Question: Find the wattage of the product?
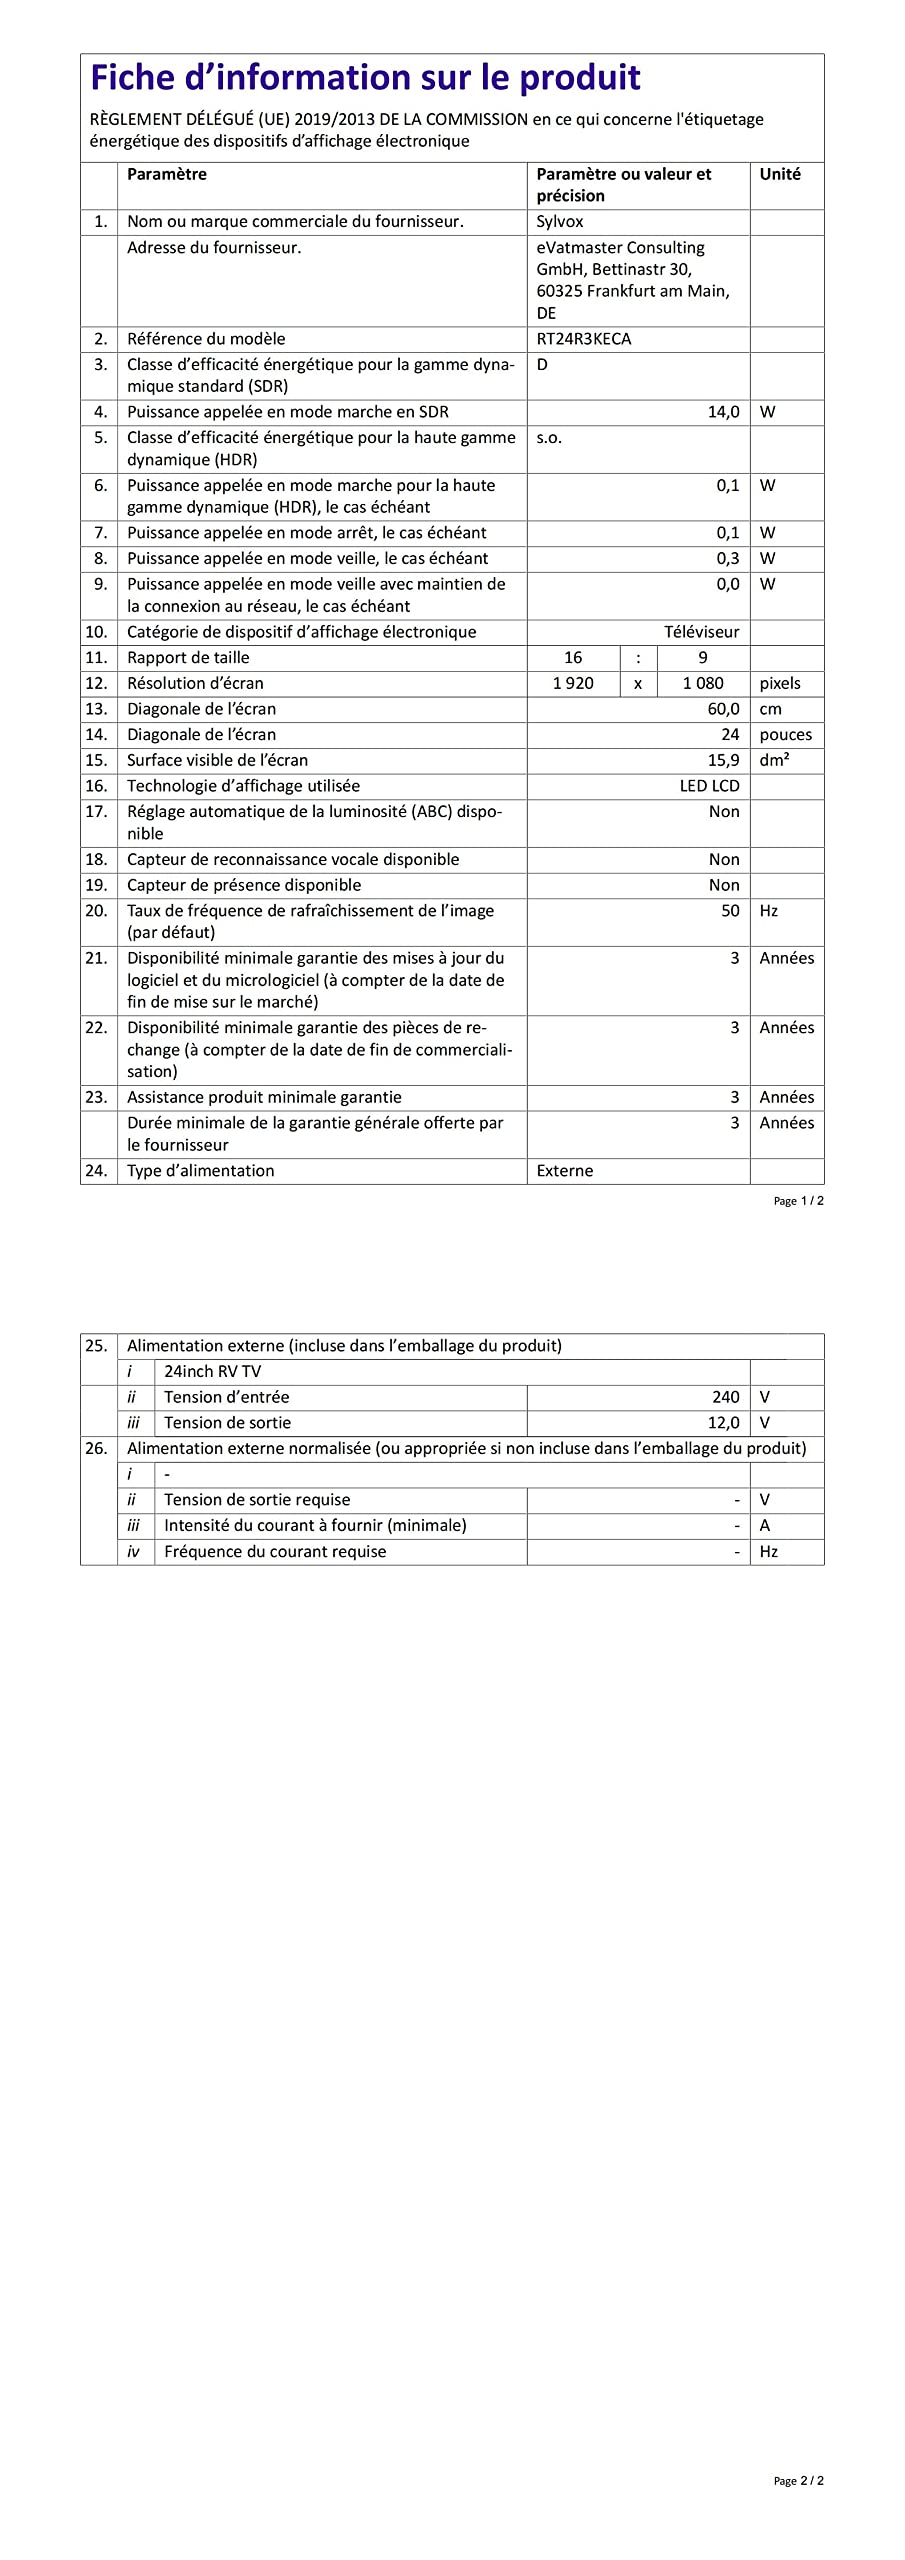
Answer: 14.0 watt